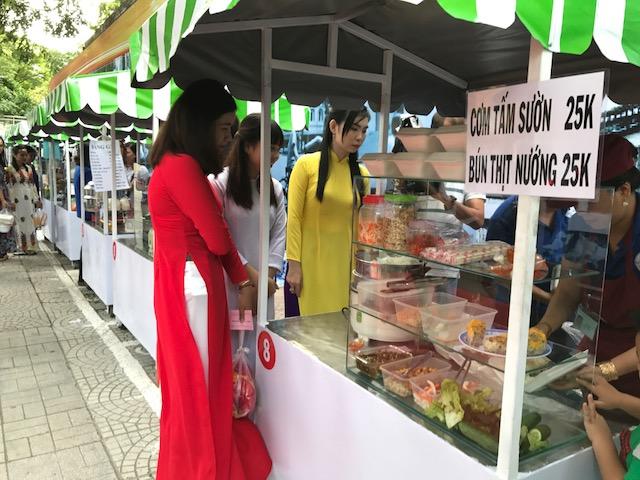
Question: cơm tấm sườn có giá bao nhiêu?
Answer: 25 000 đồng